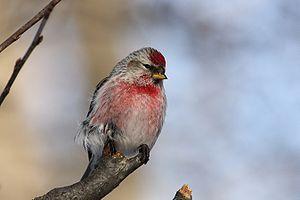
Sizerin flammé (Carduelis flammea), mâle, Réserve nationale de faune du cap Tourmente, Québec, Canada.
Cette liste des espèces d'oiseaux au Québec recense les taxons de ce groupe observés dans cette province du Canada. Elle provient de l'American Ornithologist Union en date du mois de janvier 2019. Elle comprend 470 espèces dont :
Cette liste des oiseaux au Canada provient de Bird Checklists of the World en date du mois de juillet 2018.